Zimnicea

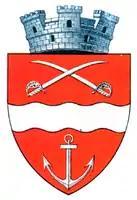
Interbelic coat of arms

During the communist era, Zimnicea underwent forced industrialization, and the new industries suffered a strong decline after the fall of the communist regime.